Internationale Fachmesse für Sportartikel und Sportmode

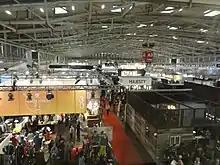
ISPO 2011

ISPO (originally Internationale Fachmesse für Sportartikel und Sportmode) is an international platform for the sporting goods and sports fashion industry. Founded in 1970 in Munich, Germany, ISPO has developed a global network connecting manufacturers, brands, retailers, startups, athletes, solution providers, and media across the sports business.